Romance of the Western Chamber

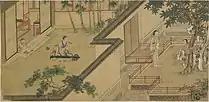
Scenes from The Story of the Western Wing, painted by Chinese artist Qiu Ying 仇英 (ca. 1494-1552), collected by Freer Gallery of Art and Arthur M. Sackler Gallerynow <a href="https%3A//www.freersackler.si.edu/object/F1911.505a-h/">

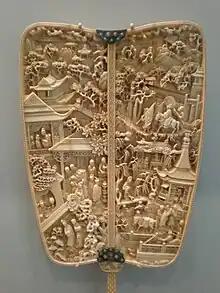
An ivory fan depicting scenes from The Story of the Western Wing in the Asian Art Museum of San Francisco.

The play has twenty-one acts in five parts. It tells the story of a secret love affair between Zhang Sheng (张生), a young scholar, and Cui Yingying, the daughter of a chief minister of the Tang court. The two first meet in a Buddhist monastery. Yingying and her mother have stopped there to rest while escorting the coffin of Yingying's father to their native town. Zhang Sheng falls in love with her immediately, but is prevented from expressing his feelings while Yingying is under her mother's watchful eye. The most he can do is express his love in a poem read aloud behind the wall of the courtyard in which Yingying is lodging.